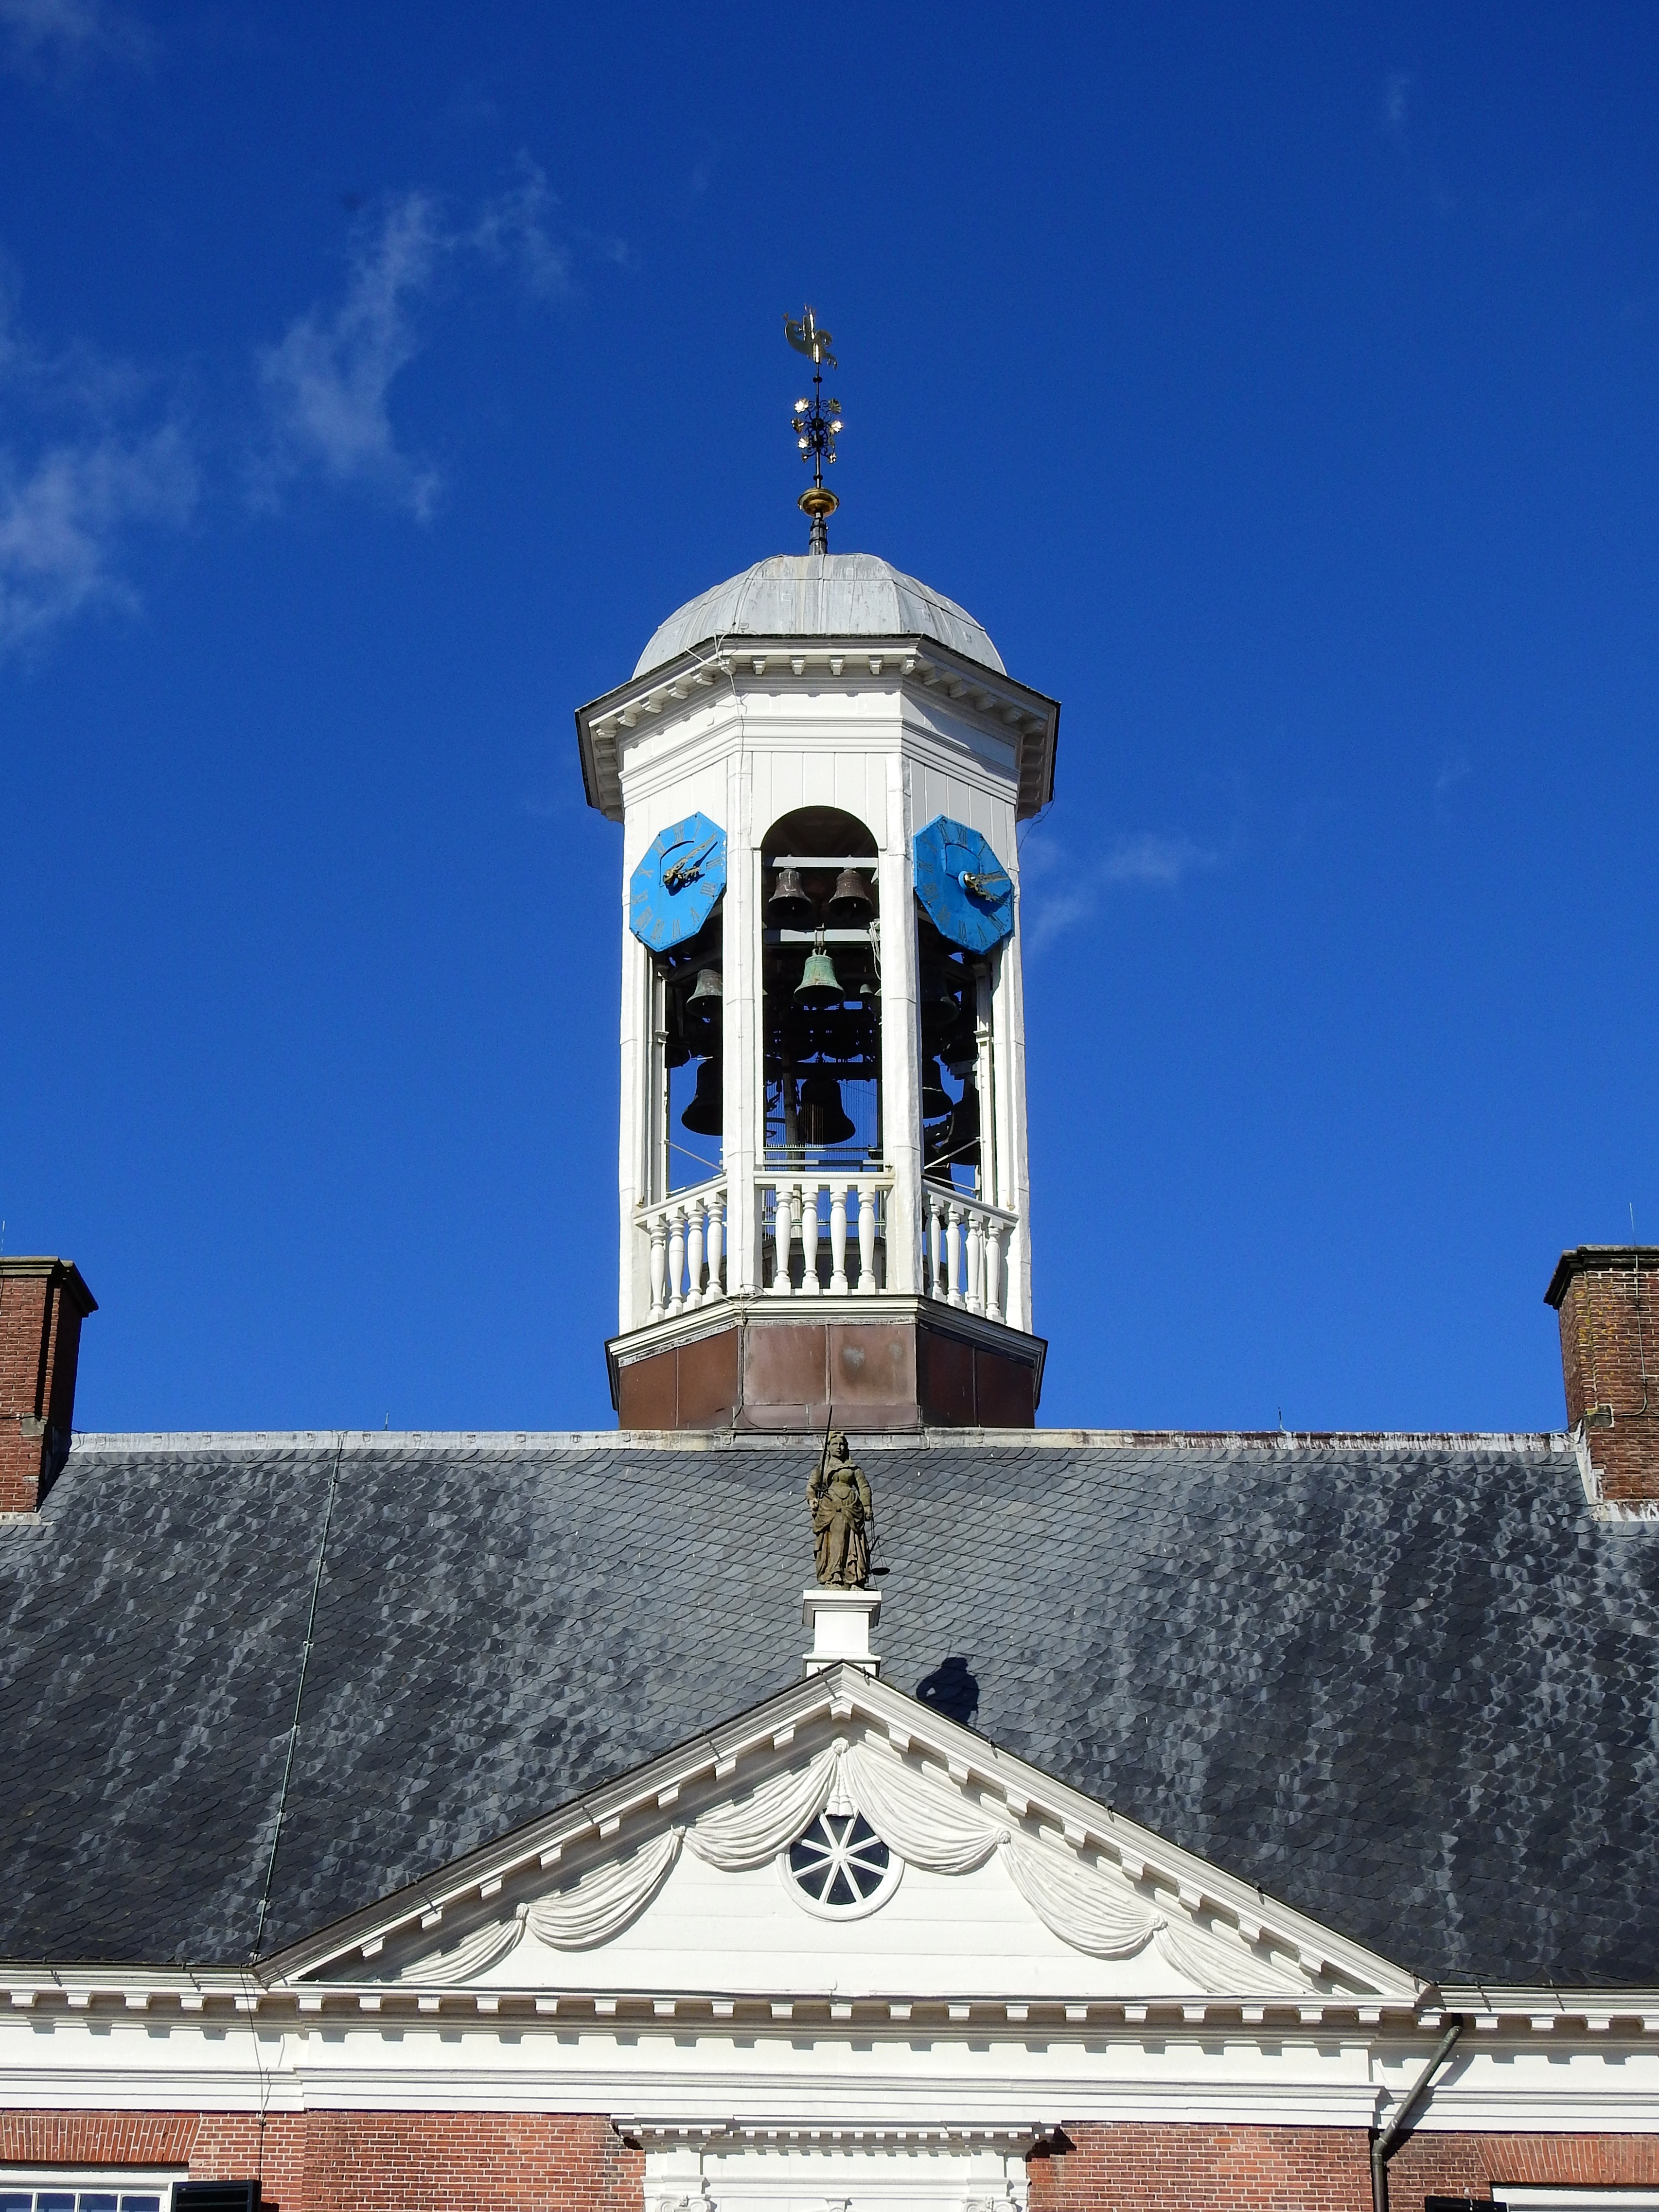
clock, building, tower, landmark, facade, church, clock tower, bell tower, holland, netherlands, great, steeple, romanesque, friesland, church clock